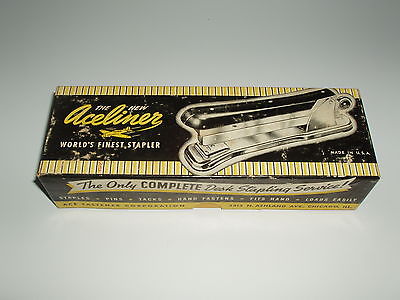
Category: stapler